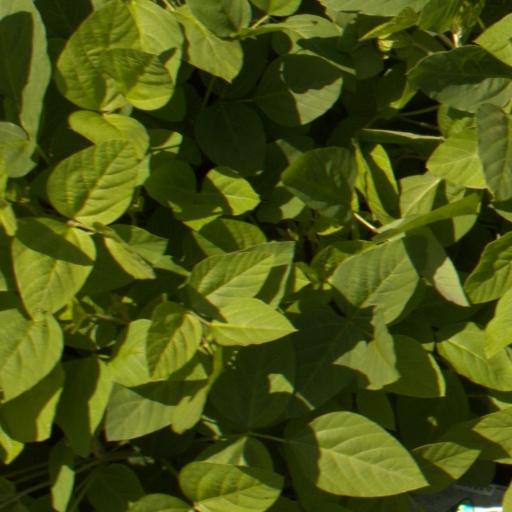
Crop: soybean